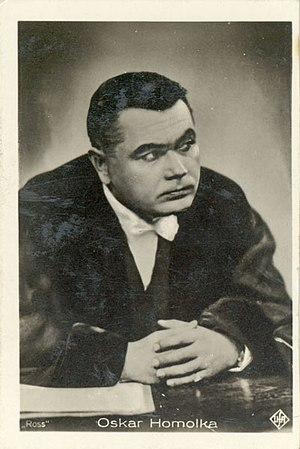
Oskar Homolka est un acteur autrichien né le 12 août 1898 à Vienne et mort le 27 janvier 1978 dans le Sussex.